Frank W. White

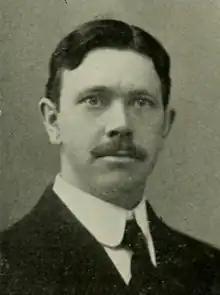
White pictured in "Epitome 1911", Lehigh yearbook

Frank Warren White (March 17, 1880 – March 14, 1947) was an American football coach and professor of physical education. He was the fifth head football coach at Temple University in Philadelphia, Pennsylvania, serving for one season, in 1908, and compiling a record of 3–2–1. In 1909, he was appointed as assistant professor of physical education at Lehigh University.